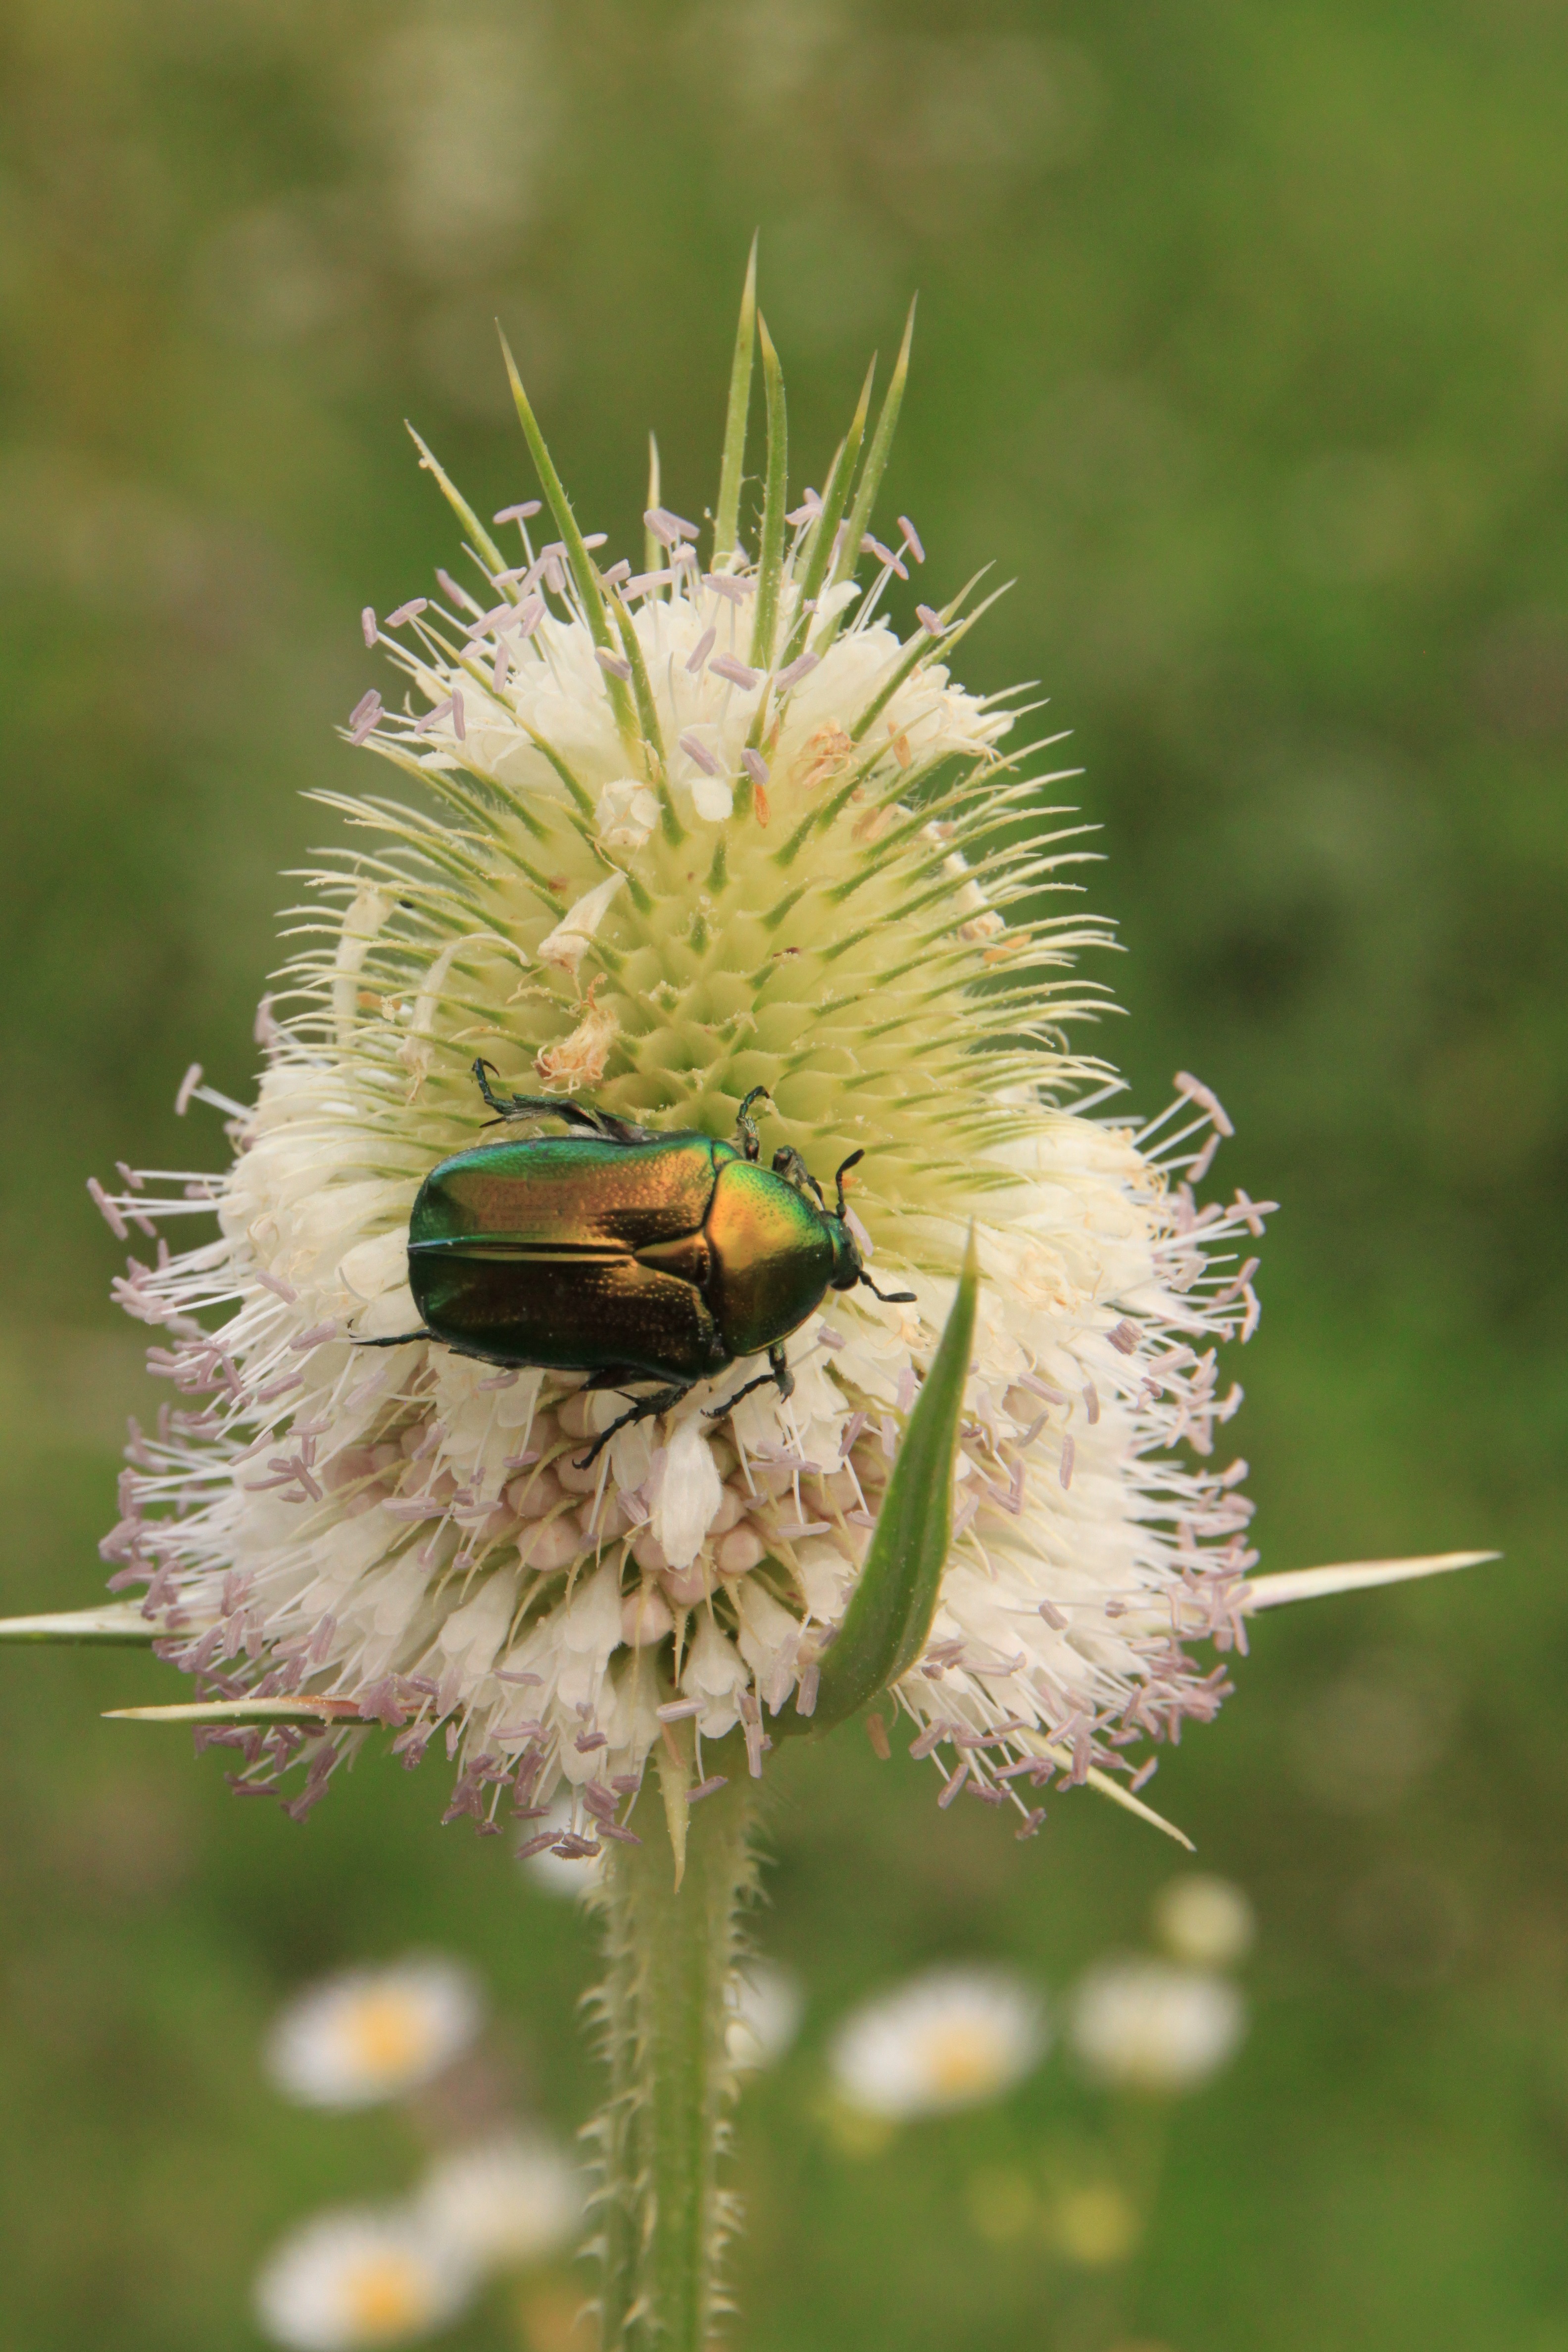
nature, plant, photography, meadow, dandelion, prairie, flower, pollen, green, insect, bug, botany, flora, fauna, plants, invertebrate, wildflower, close up, bee, thistle, insects, beetle, nectar, june, macro photography, flowering plant, honey bee, spiny, daisy family, teasel, dipsacus, plant stem, land plant, membrane winged insect, linnaeus, cutleaf, laciniatus